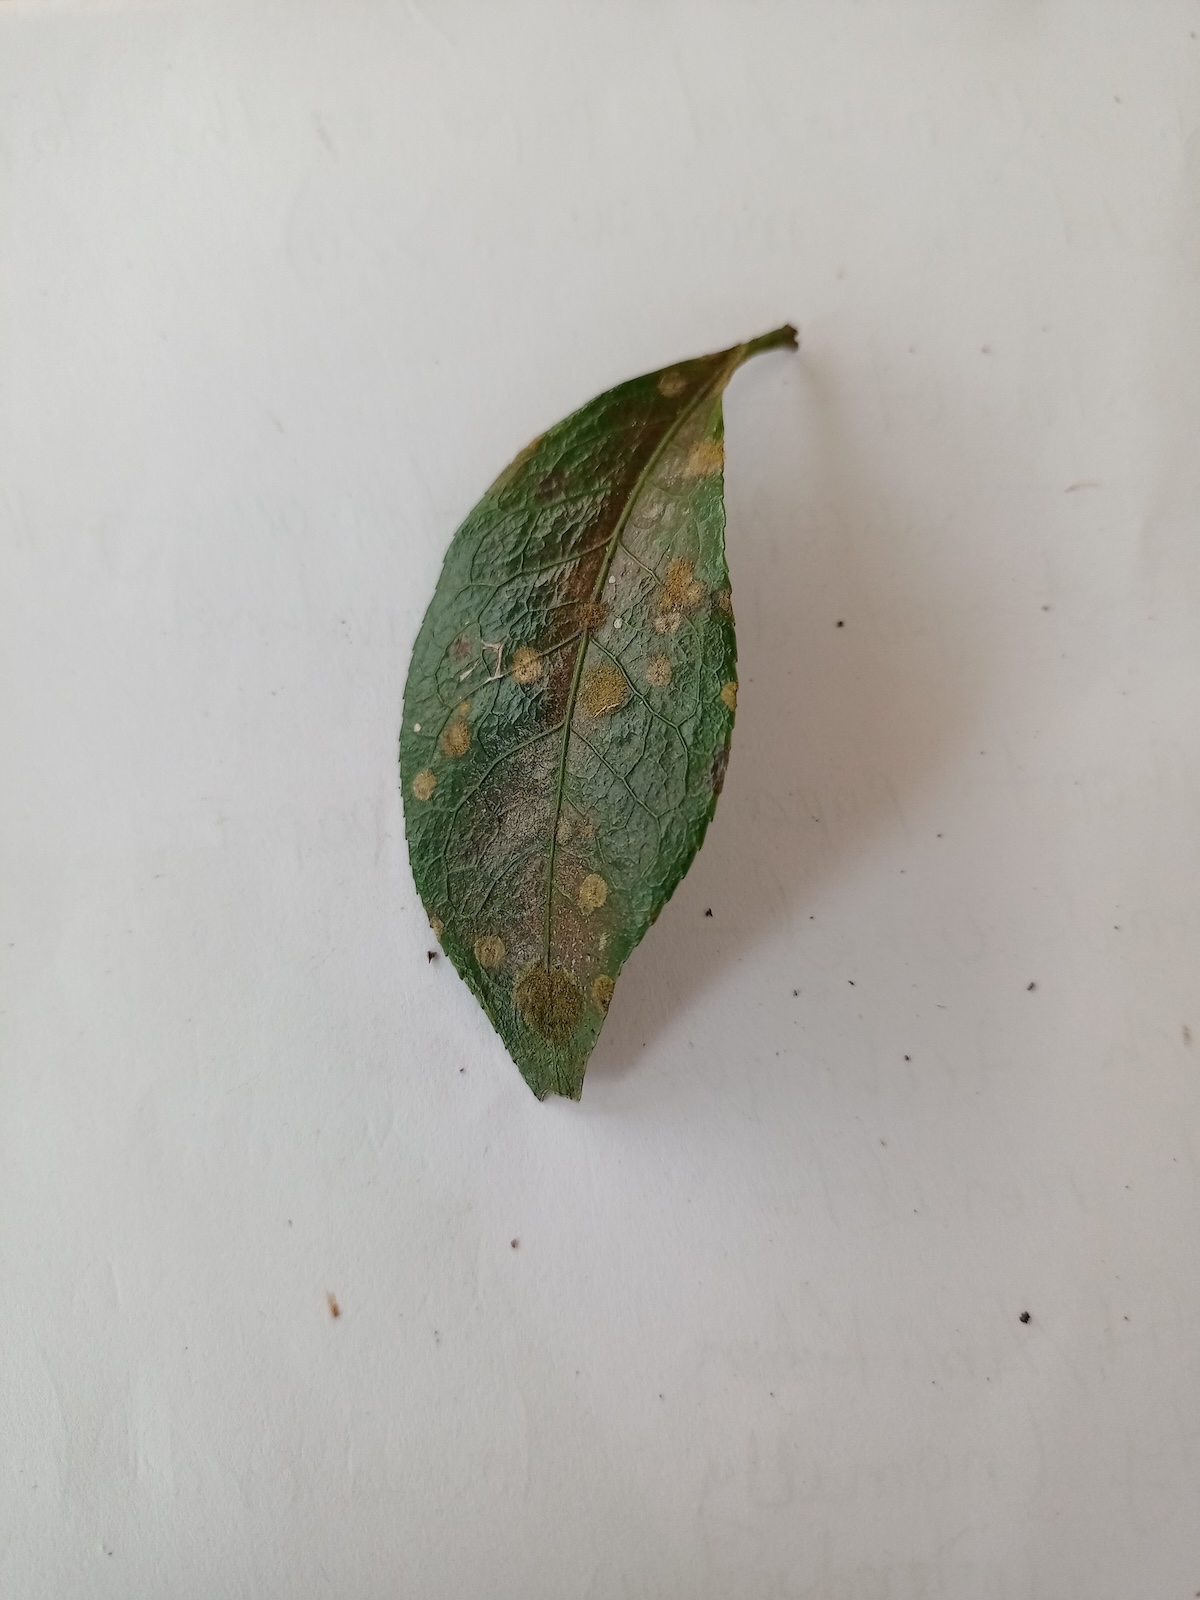
Label: Tea algal leaf spot